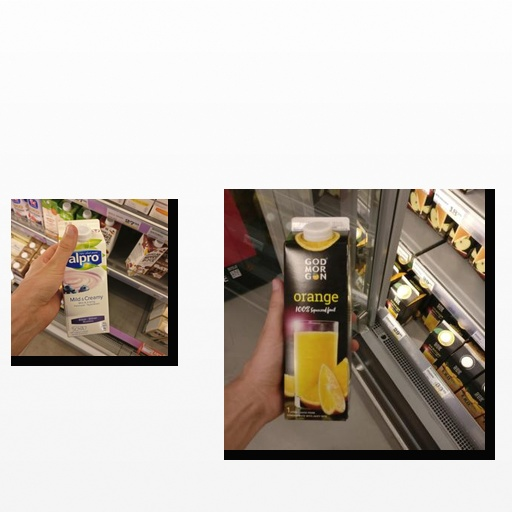
Food items: blueberry_soy_yogurt, orange_juice